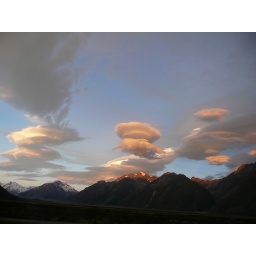
nice clouds over mountains at Mt. Cook